Cieszyn Brewery

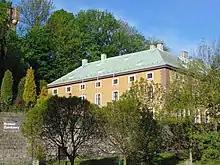
Cieszyn Brewery

The Cieszyn Brewery is a historic brewery in Poland and belongs to the Felix Investments. It is the longest continuously operating brewery in Poland. The brewery is located in the border town of Cieszyn, on the Castle Hill in the Classicist palace.